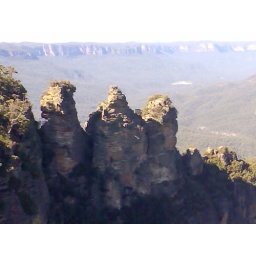
They are called as three sister, in blue mountains